Chappell & Co.

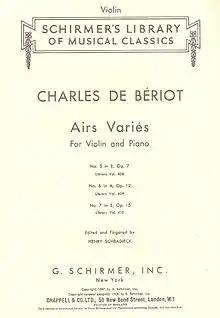
The cover page of an edition of some of Bériot's works distributed by Chappell

Chappell & Co. was founded in 1811 by Samuel Chappell (–1834) in partnership with music professors Francis Tatton Latour and Johann Baptist Cramer. Cramer was also a well-known London composer, teacher and pianist. The firm's premises included large showrooms for pianos and other musical instruments (for sale or hire) and sheet music on several floors and became a prominent landmark on Bond Street. Chappell was active in forming the Philharmonic Society. The firm's reputation grew fast, and in 1819, Ludwig van Beethoven wrote to a colleague regarding a piece that he wished to publish, "Potter says that Chappell in Bond Street is now one of the best publishers." Chappell died in 1834, and his oldest son William Chappell (1809–1888) took over, managing the firm on behalf of his widowed mother, Emily Chappell "née" Patey. Around 1843, William left to join Cramer & Co. and later to found the Percy Society and the Musical Antiquarian Society. His younger brother Thomas Patey Chappell (1819–1902) then took charge. Originally concentrating on music publishing and concert promotion, the firm started manufacturing pianos in the 1840s.